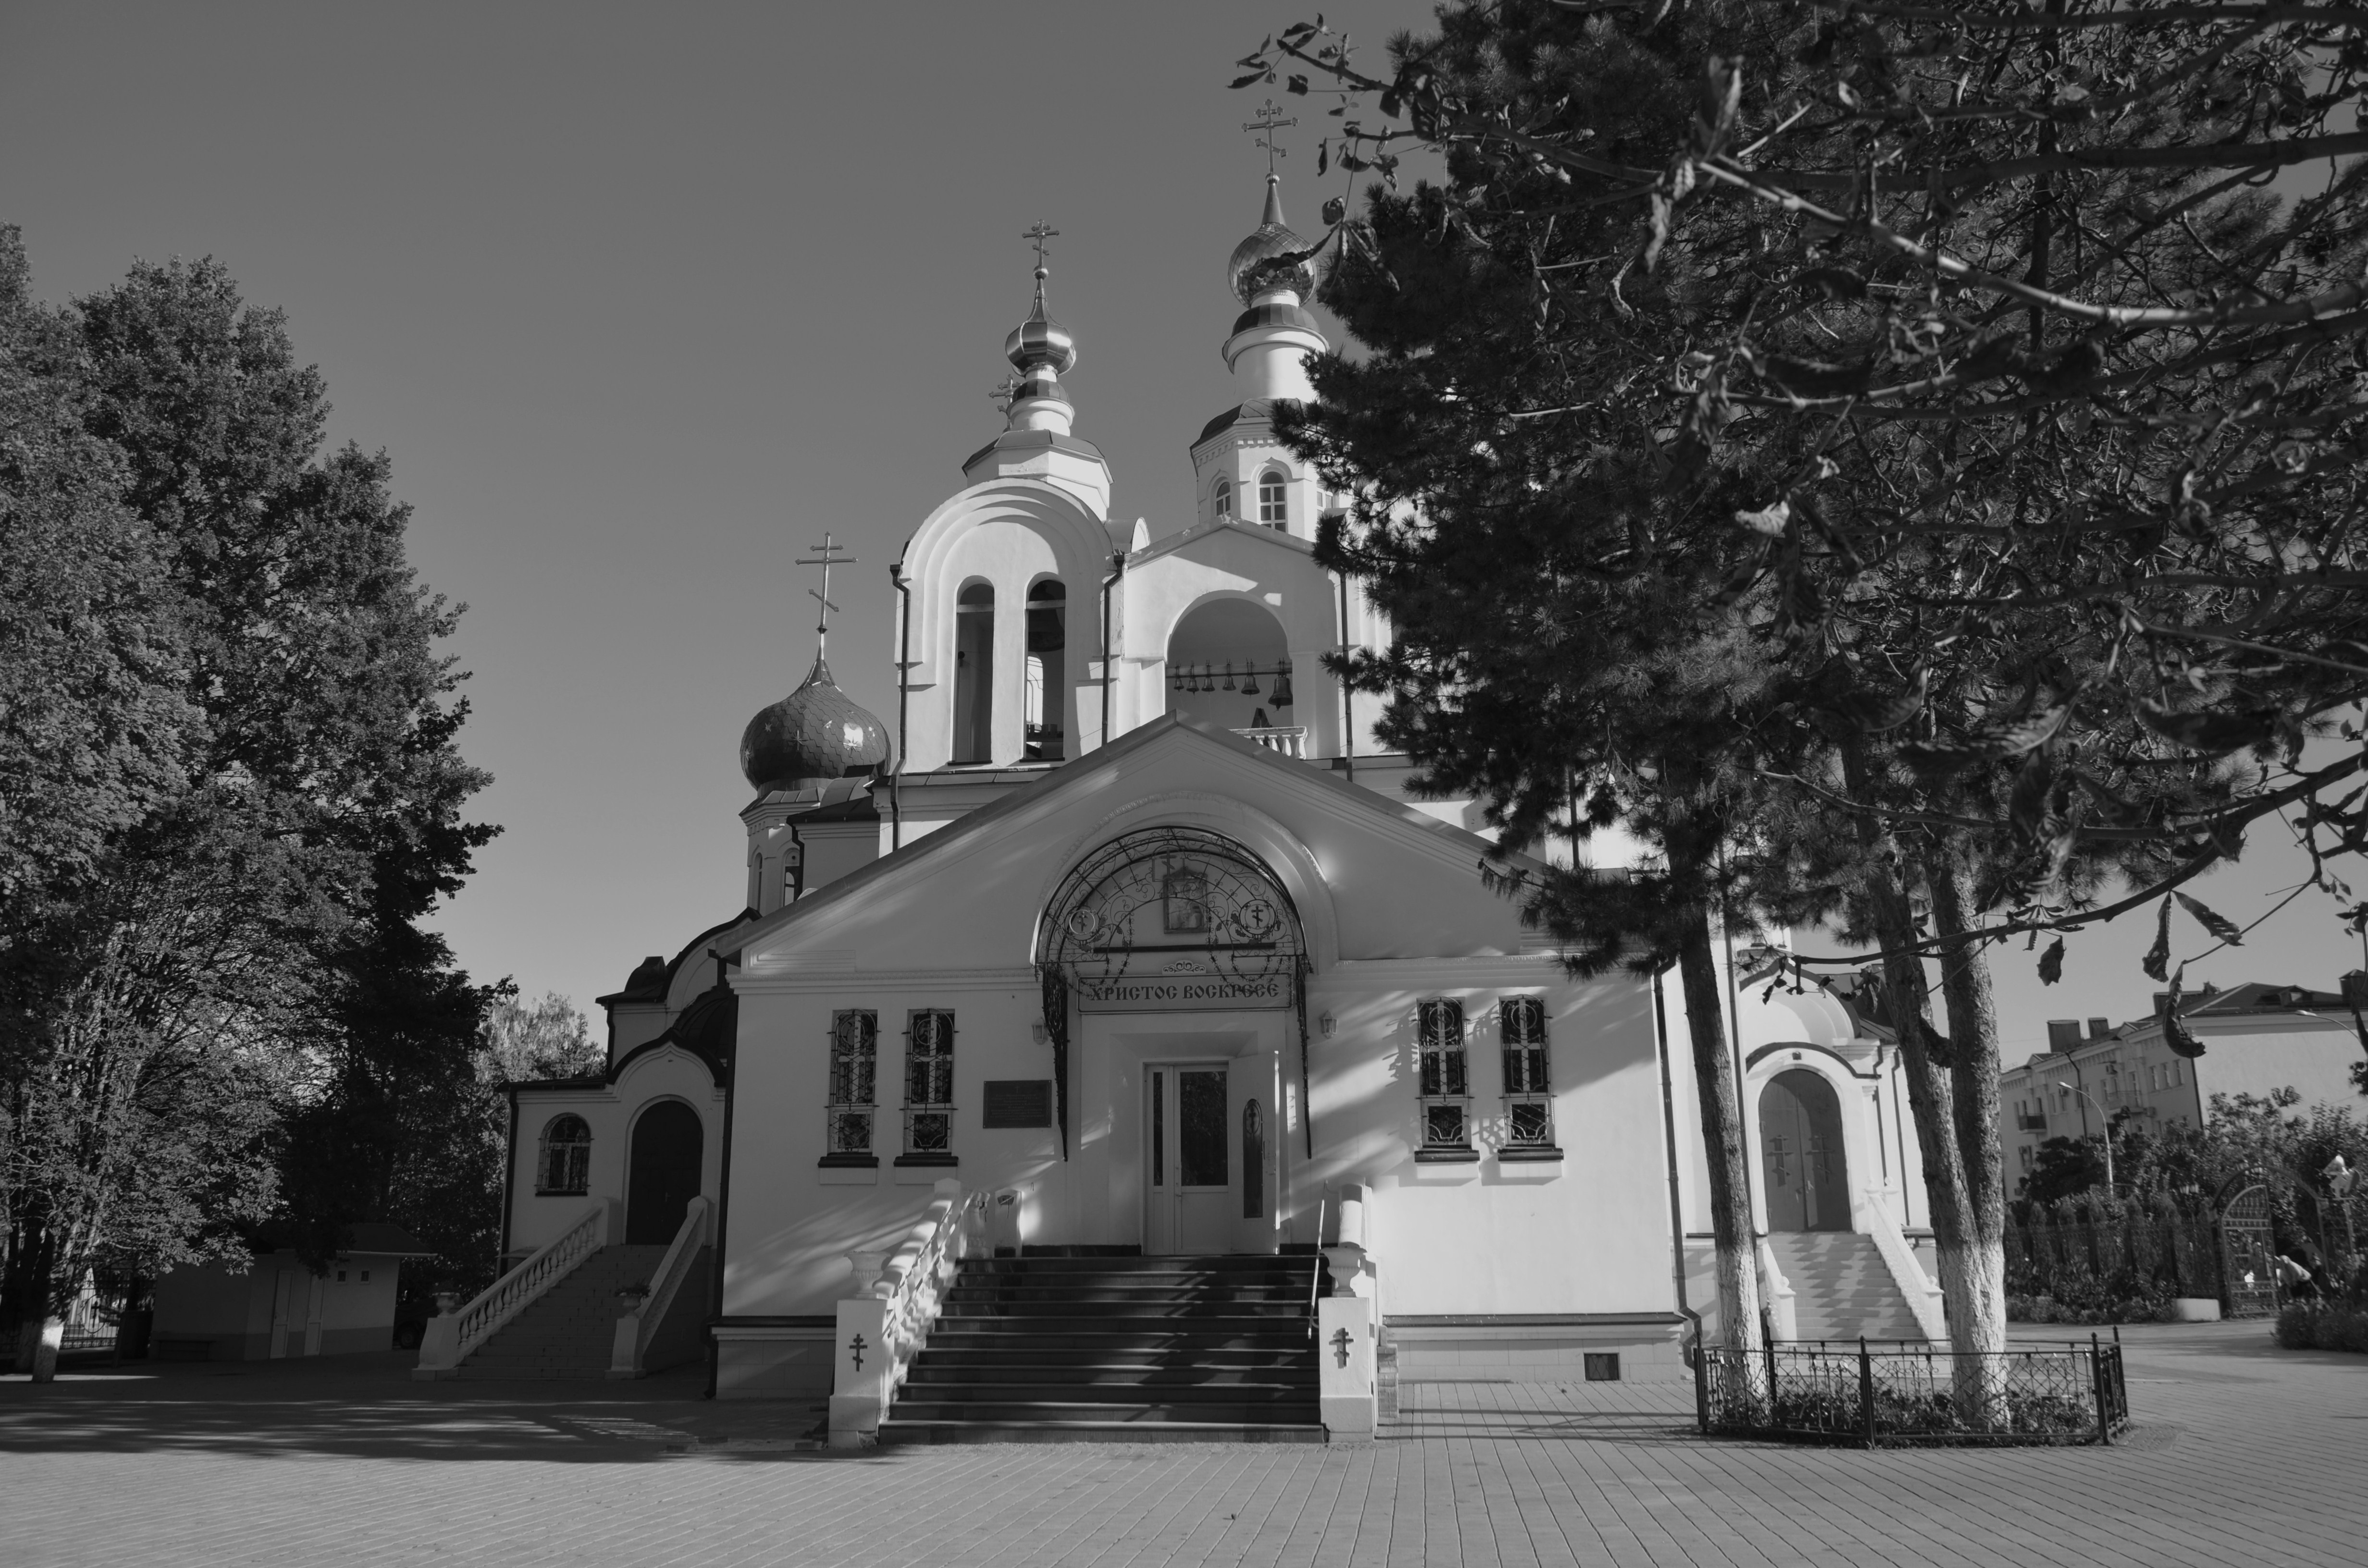
black and white, architecture, house, building, church, cathedral, chapel, monochrome, place of worship, temple, dome, estate, christian church, monochrome photography, church in armavir